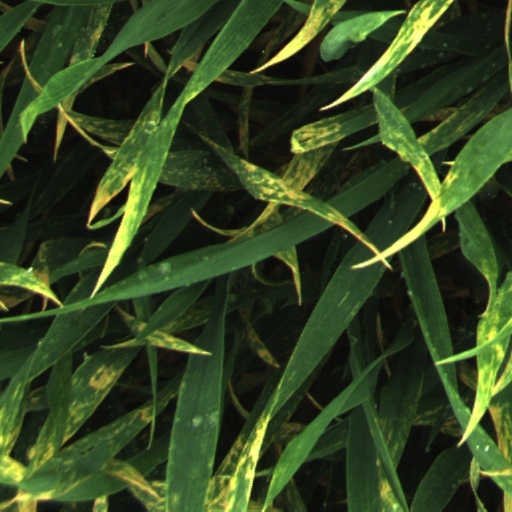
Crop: wheat